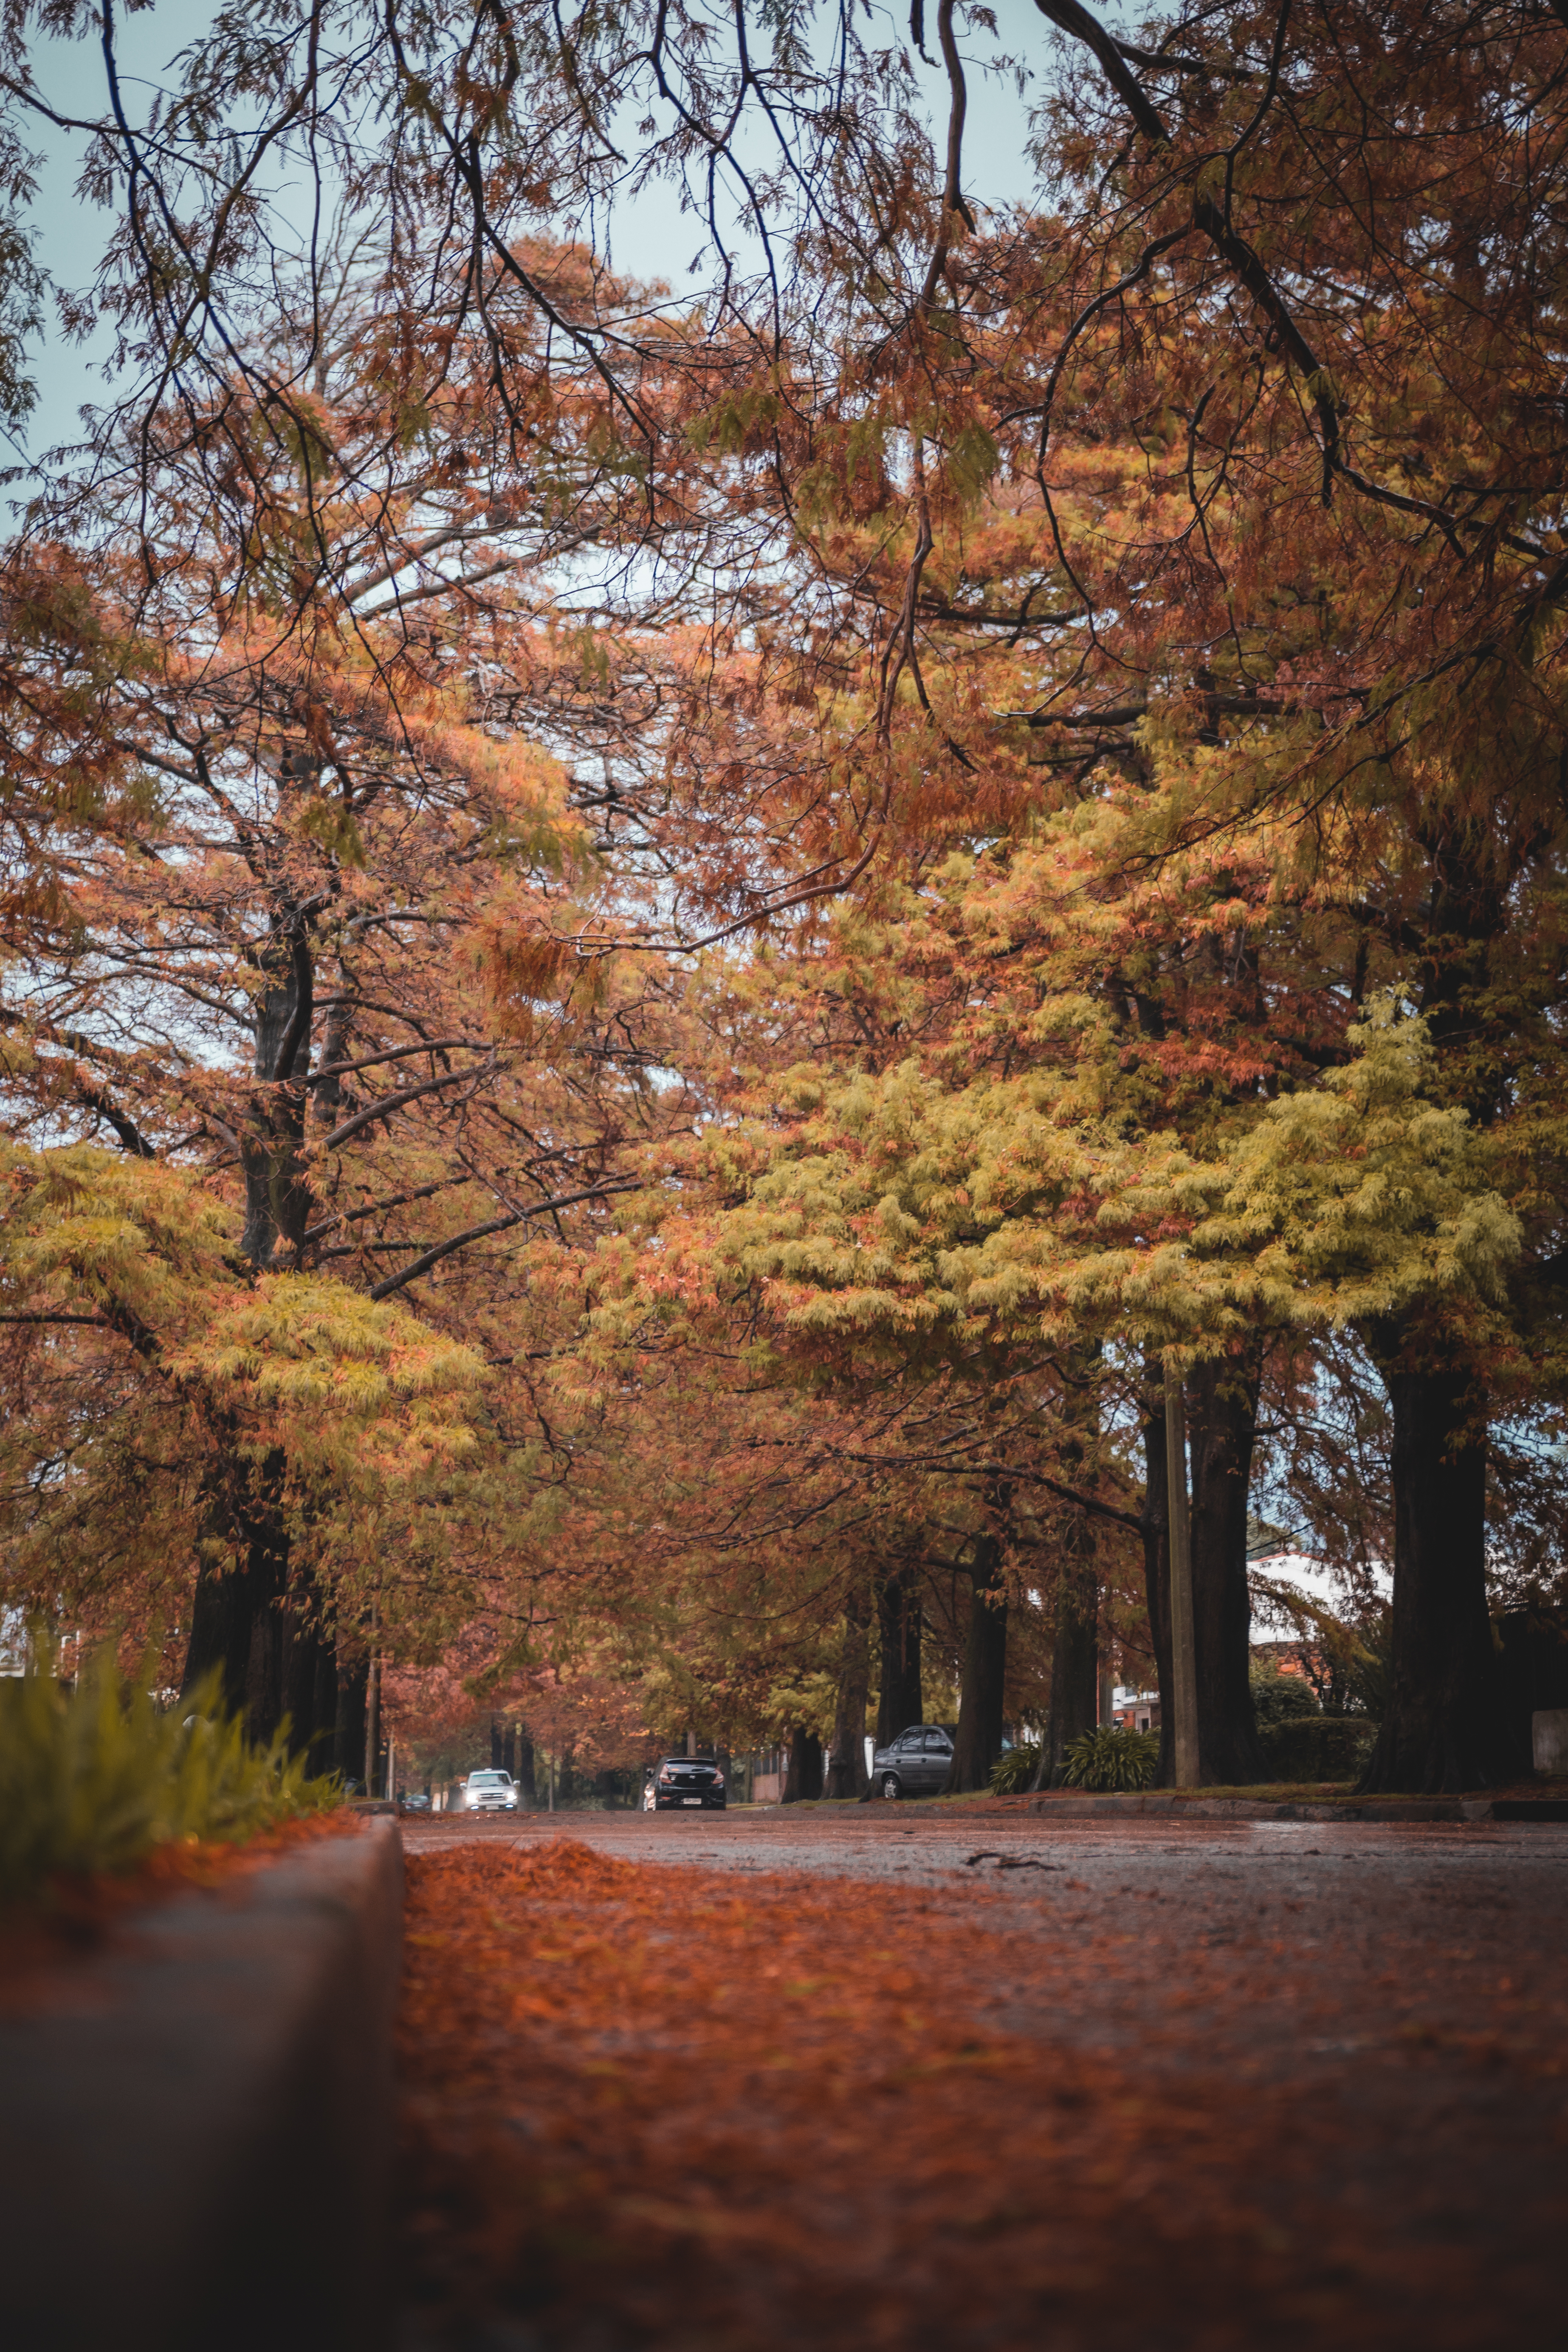
winter, invierno, autumn, otono, tree, arbol, street, calle, leaf, nature, woody plant, sky, deciduous, branch, plant, woodland, sunlight, spring, grove, maidenhair tree, landscape, maple tree, larch, evening, forest